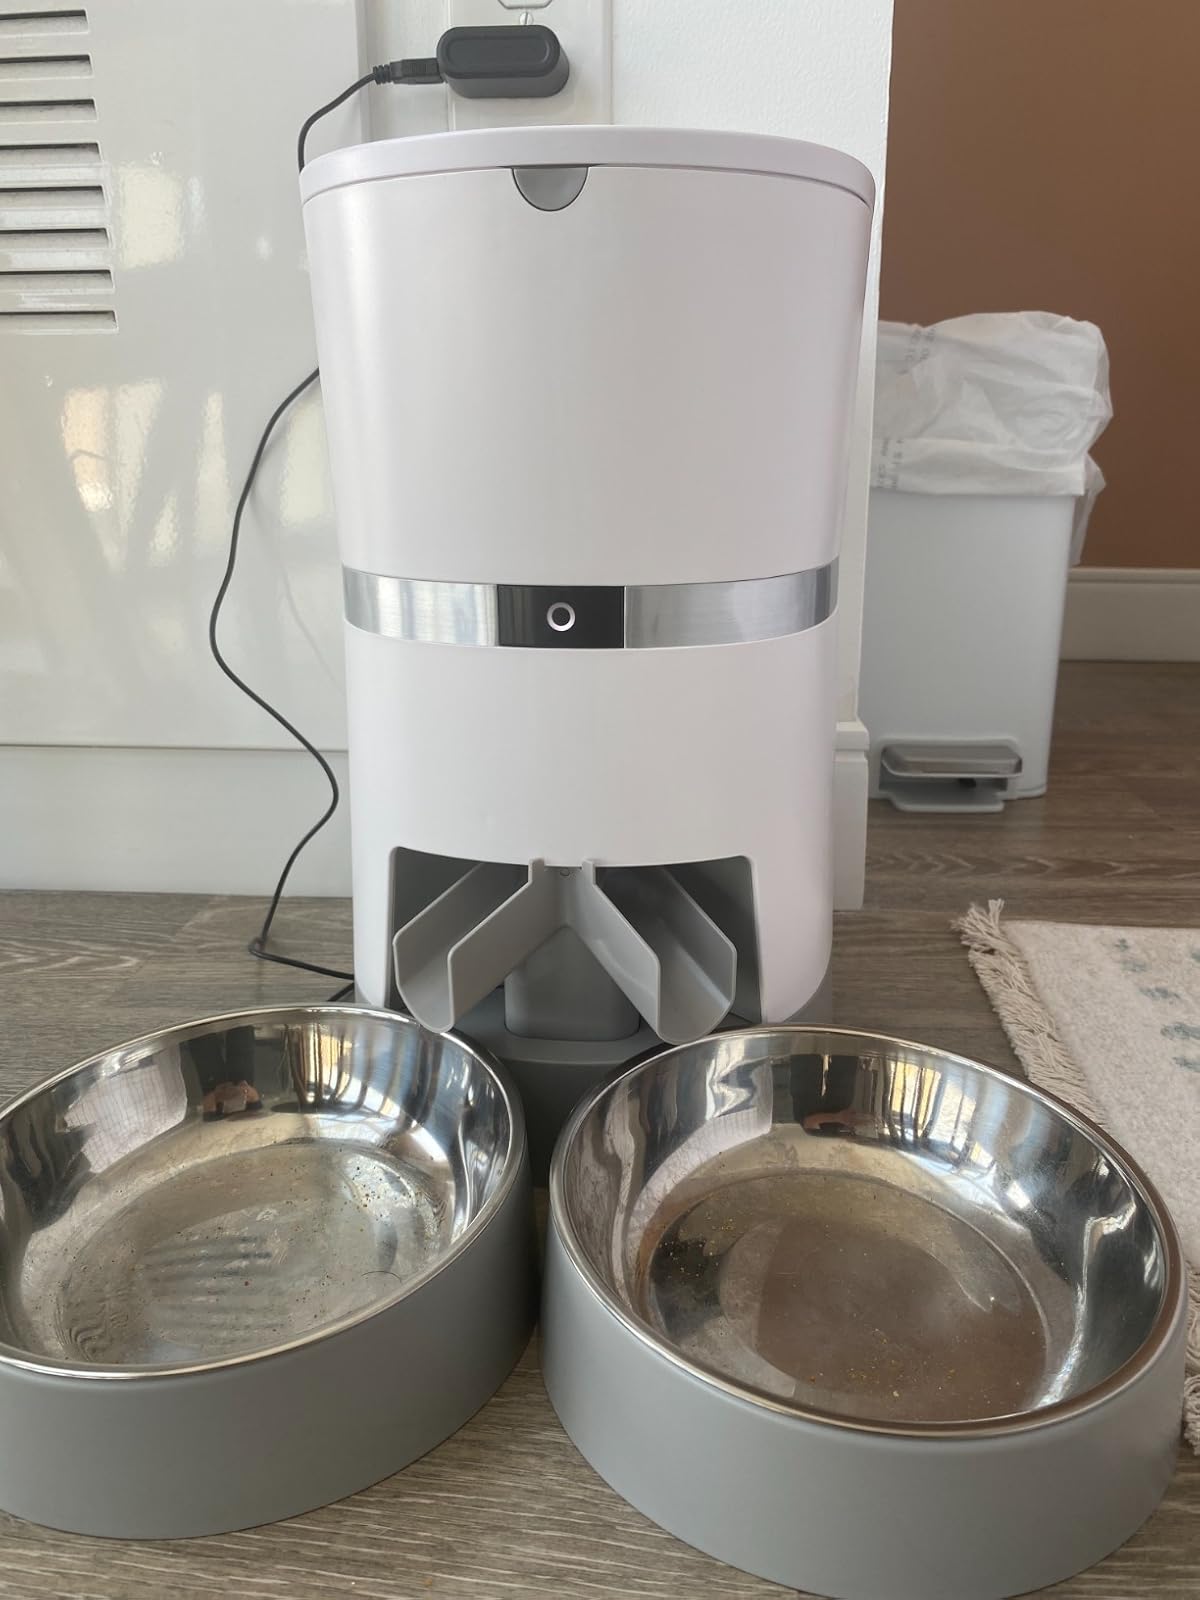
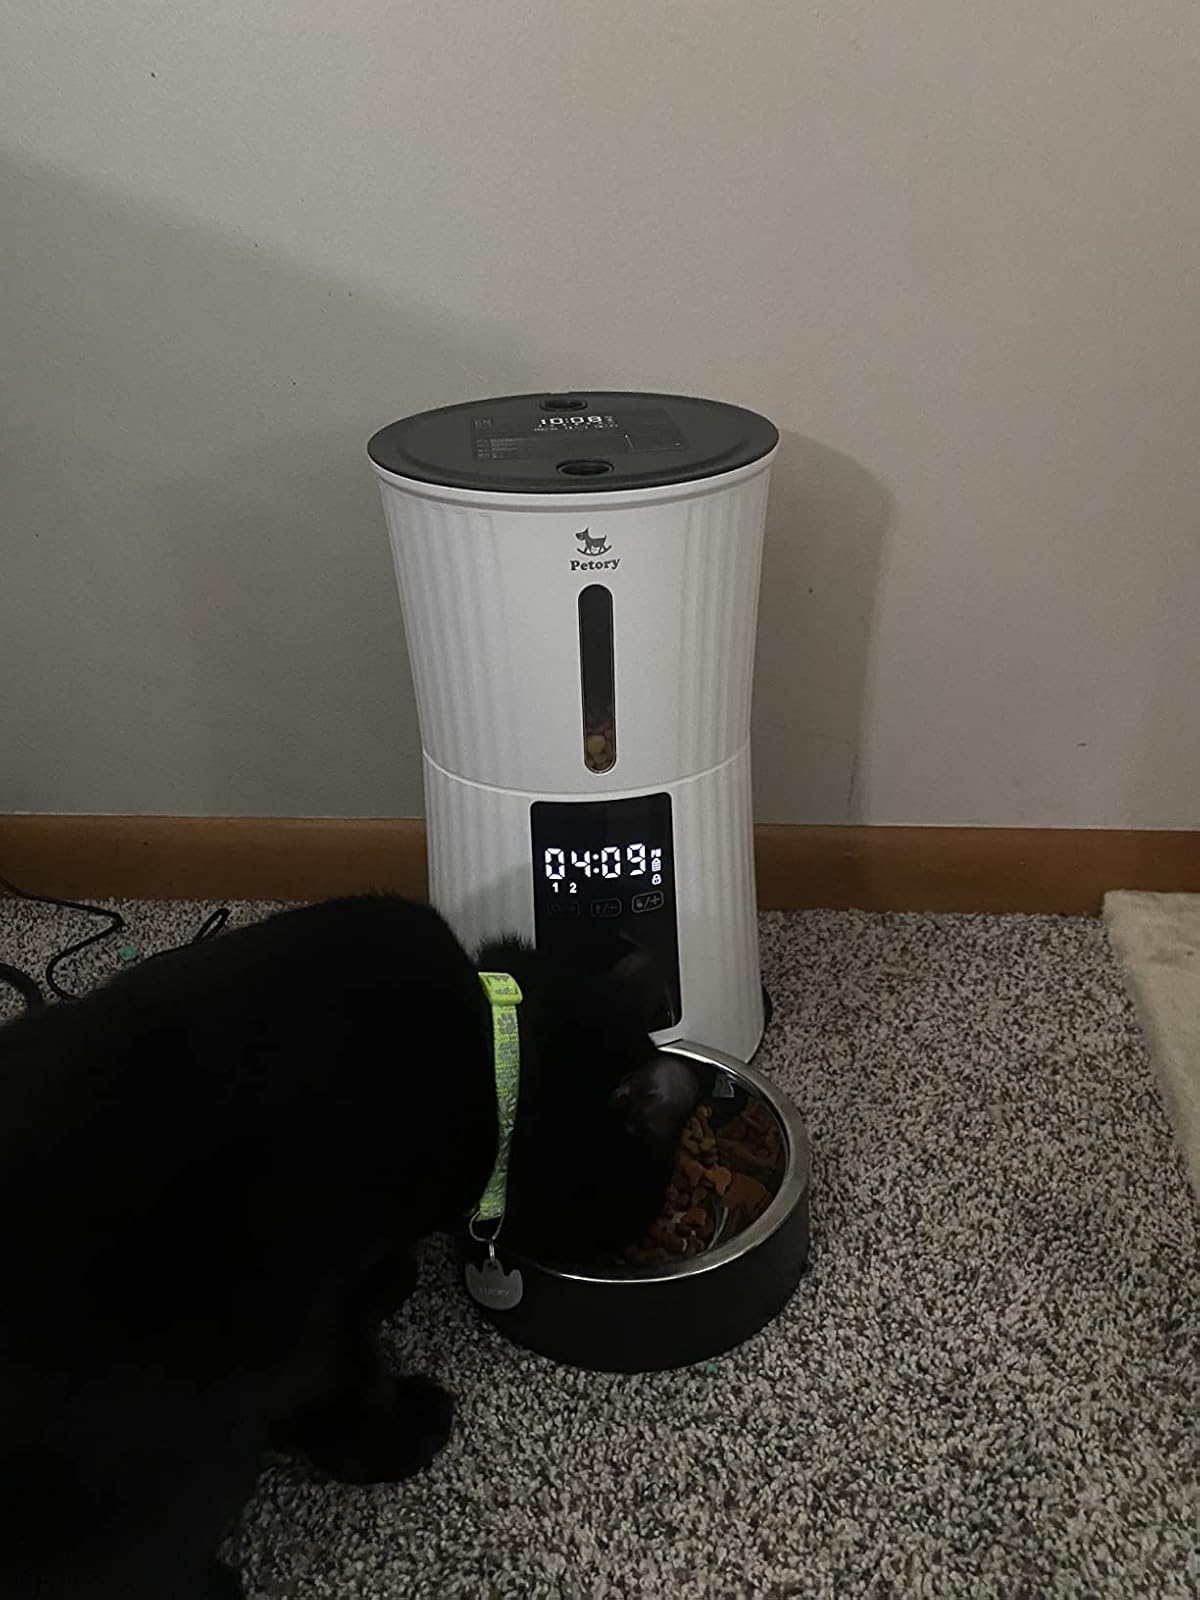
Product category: items_feeder
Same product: no